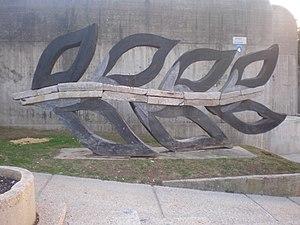
Ilan Averbuch, né en 1953 à Tel Aviv, est un sculpteur israélien.